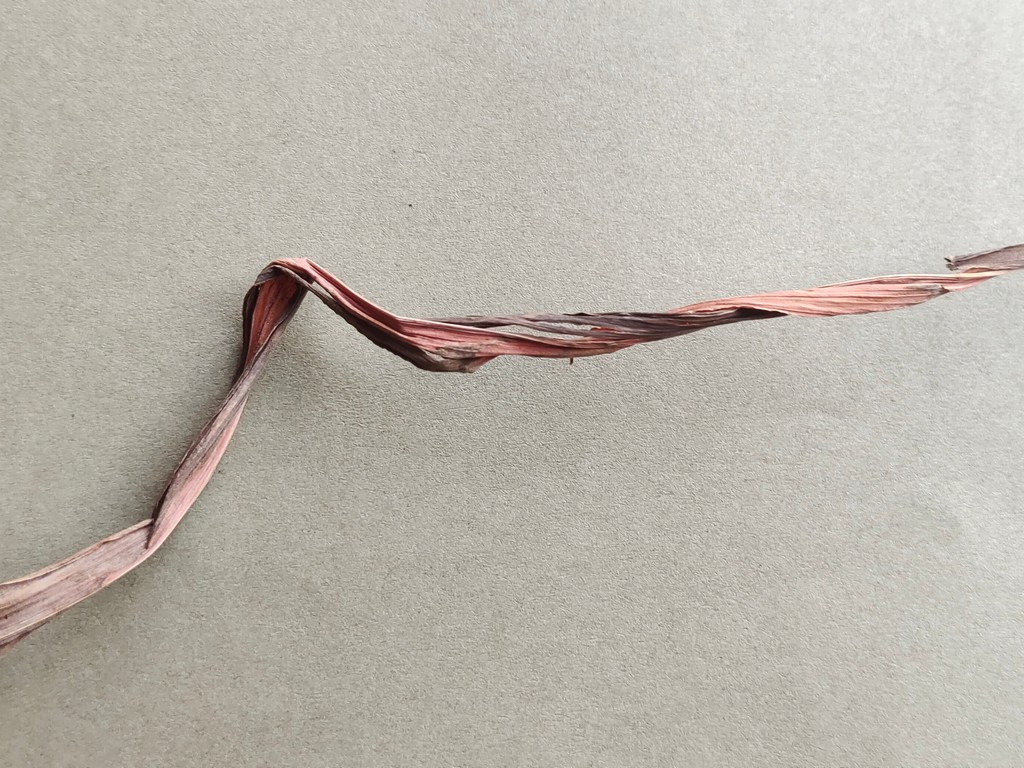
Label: Dried